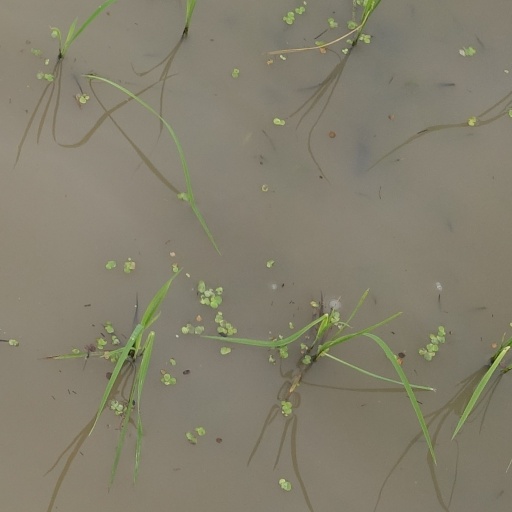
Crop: rice